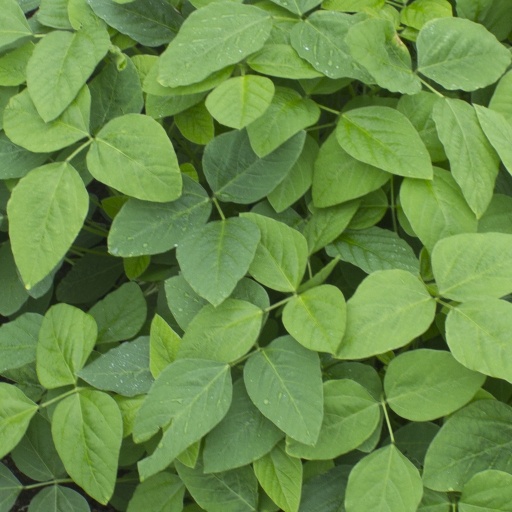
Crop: soybean